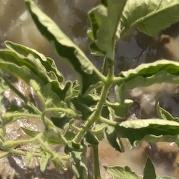
Crop: Tomato
Condition: virosis-d